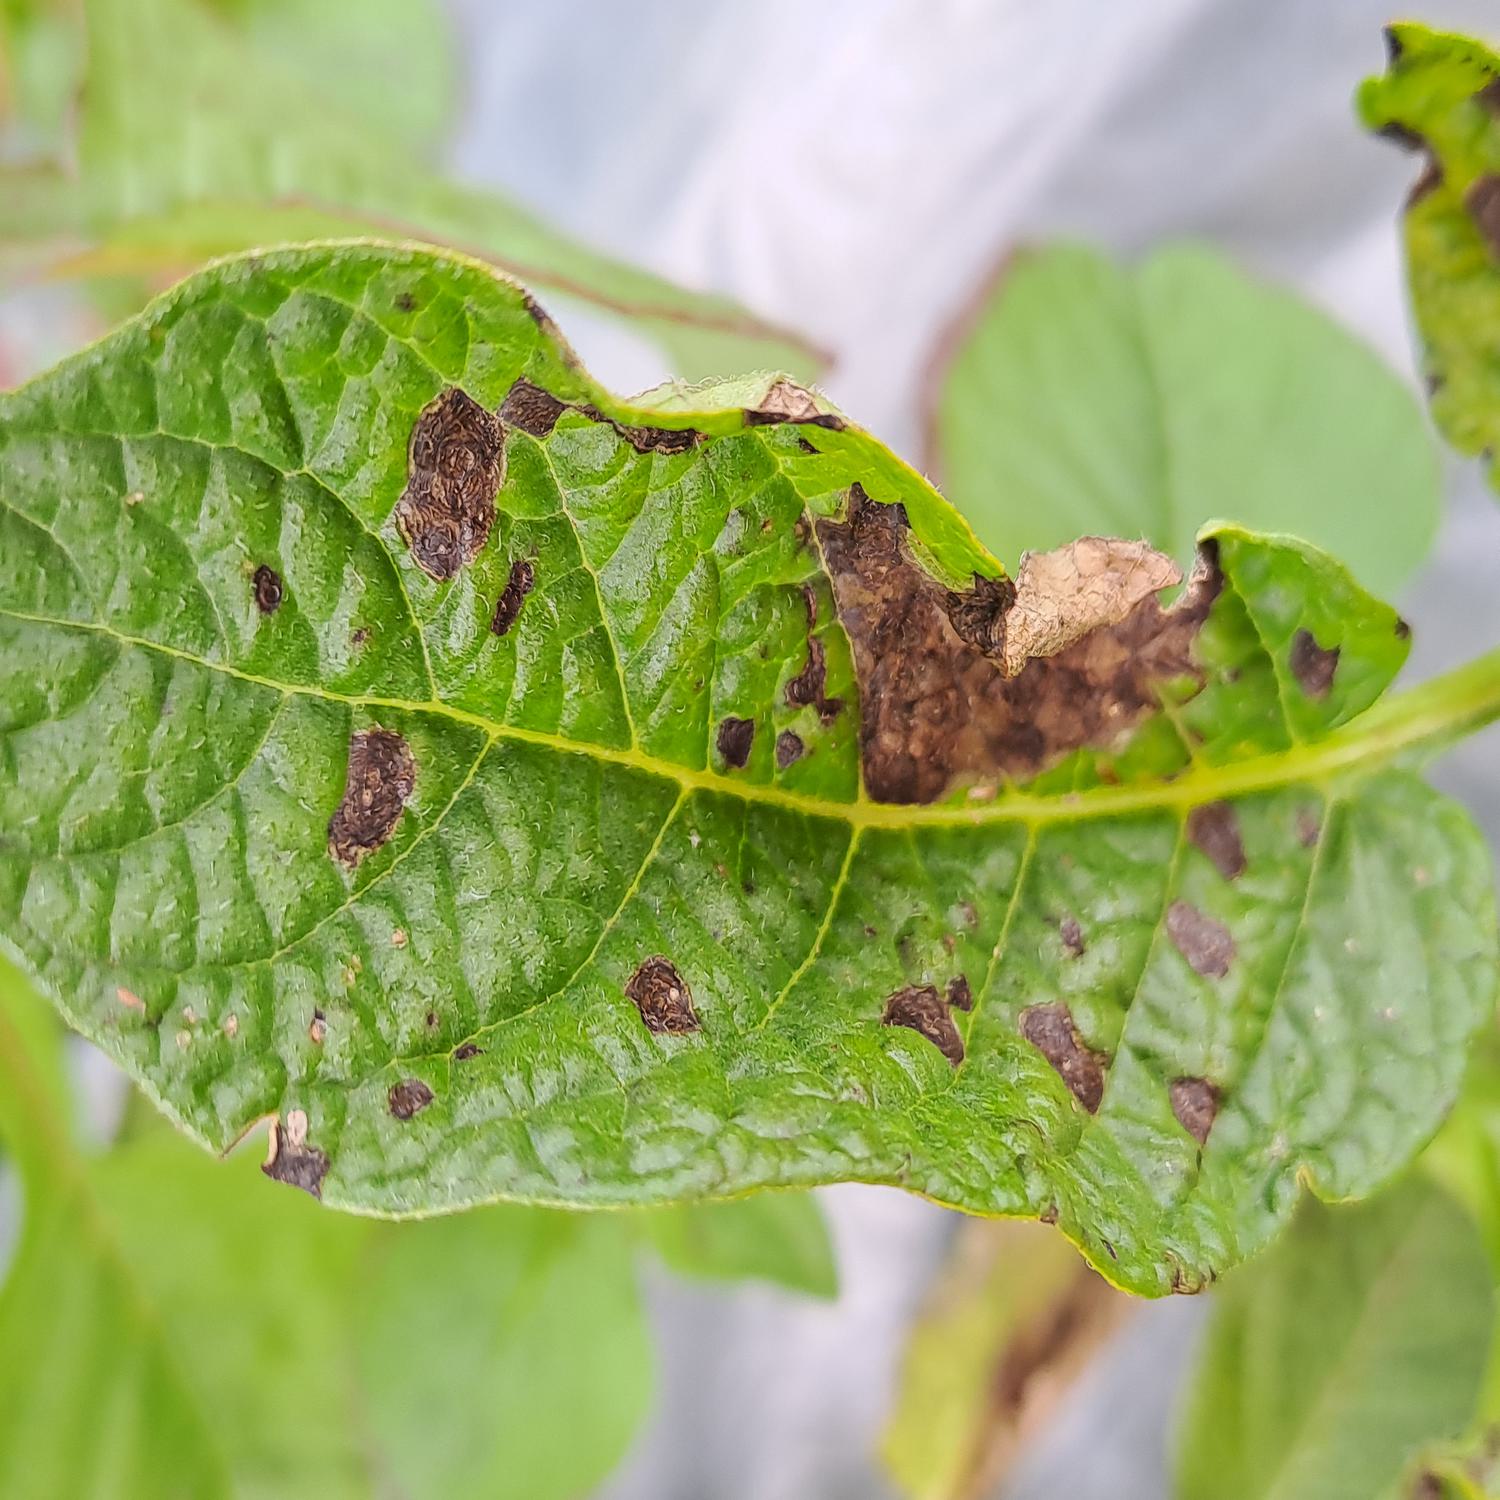
Label: Fungi